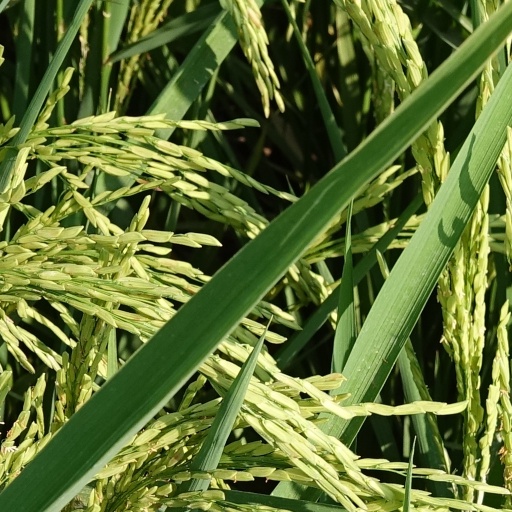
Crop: rice